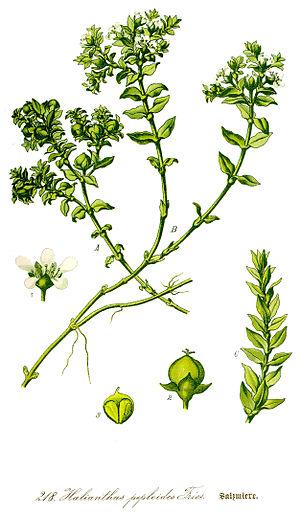
Honckenya peploides, appelée communément Pourpier de mer, est une plante vivace de la famille des Caryophyllacées qui pousse sur le littoral atlantique.